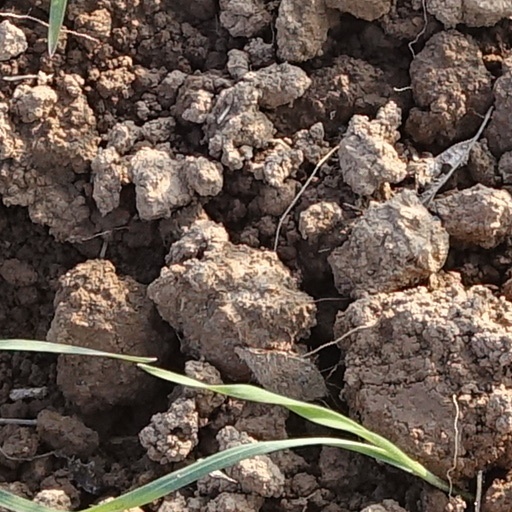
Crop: wheat